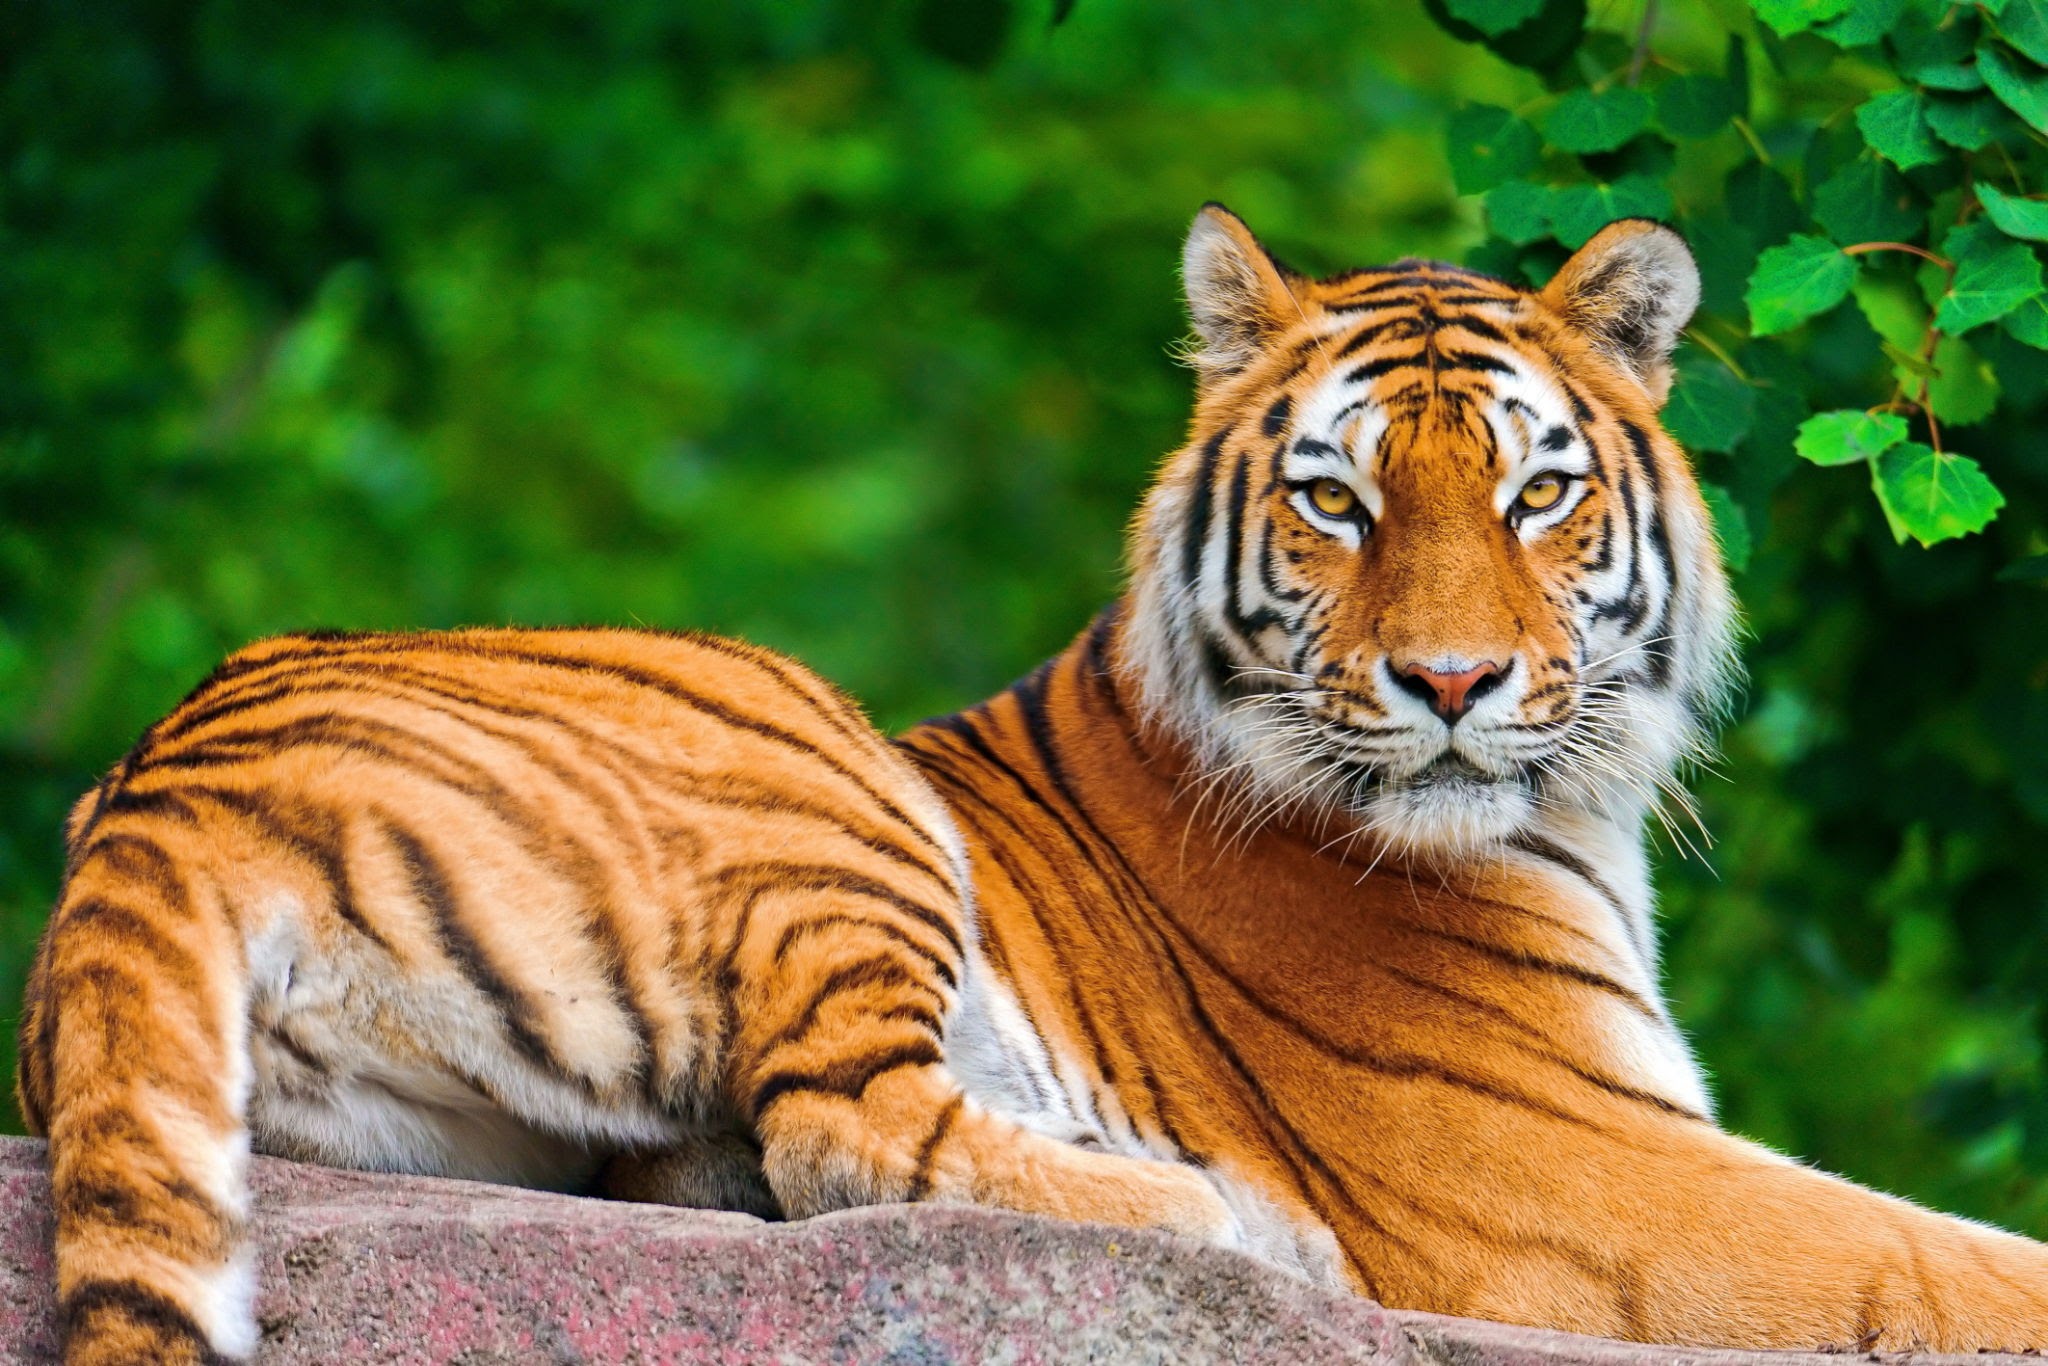
tiger, tigers, wildlife, animals, tiger woods, animal, bbc, tiger attack, survival gadgets, survive, highlights, tiger woods pga 2018, pga championship, swag se karenge sabka swagat, tiger woods rafa nadal, rafa nadal, tennis tv, tennis highlights, lagu india, tiger zinda hai, tiger encounter, siberian tiger, tennis, tennis golf, sporting, bengal tiger, plant, vertebrate, felidae, nature, carnivore, natural environment, temple, whiskers, mammal, fawn, terrestrial animal, snout, grass, tree, wilderness, jungle, nature reserve, fur, big cats, forest, zoo, landscape, trunk